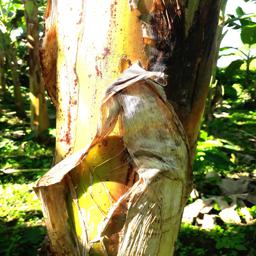
Label: PSEUDOSTEM WEEVIL